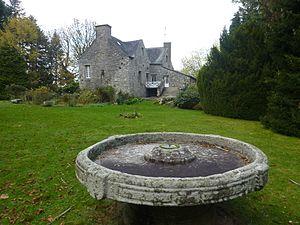
Commana
Penzé désigne trois choses, un village, un aber et le cours d'eau qui l'alimente.
Commana [kɔmana] est une commune française du département du Finistère, en région Bretagne. Elle fait partie du parc naturel régional d'Armorique et depuis 1989, la commune a obtenu le label « Communes du patrimoine rural de Bretagne » pour la richesse de son patrimoine architectural et paysager. Elle est située sur le versant nord des monts d'Arrée.